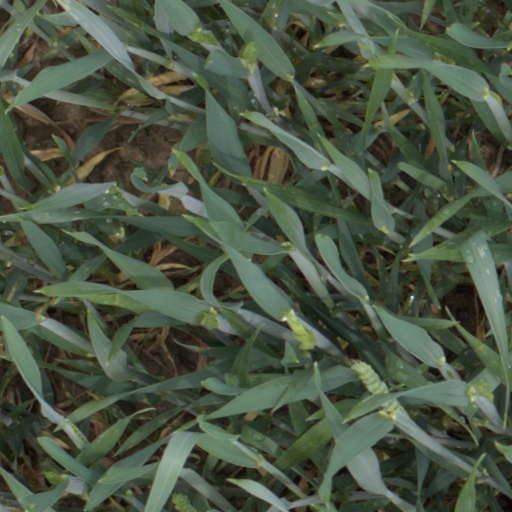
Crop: wheat